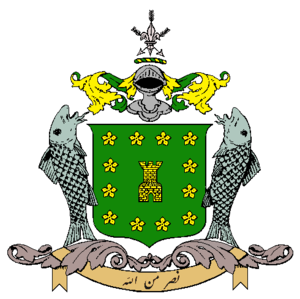
"Bhopal était un État princier des Indes, dirigé par des souverains qui portèrent le titre de ""nabab"".